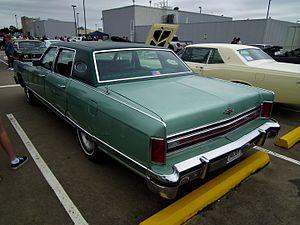
La Lincoln Continental est une automobile de la division Lincoln de Ford. Il y en a eu 10 générations différentes, du tout-début des années 1940 aux années 2020. Ses trois premières génération ont représenté l'optimum du luxe chez Ford, jusqu'au début des années 1980, où elle a été remplacée dans ce rôle par la Lincoln Town Car. La Continental est alors devenue une simple berline, adoptant même la plate-forme de la Ford Taurus en 1988. Sa production a cessé en 2002, date à laquelle elle a été remplacée par la Lincoln LS.